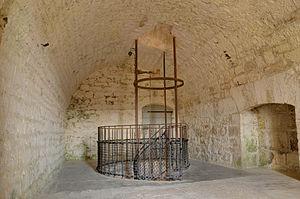
Le fort de Joux est situé dans le Doubs, il surplombe la cluse de